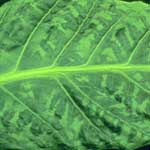
Label: Tomato leaf mosaic virus
Plant: Tomato
Condition: mosaic virus